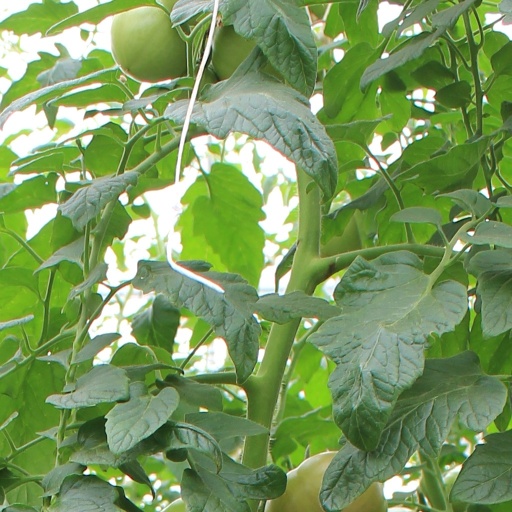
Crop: tomato